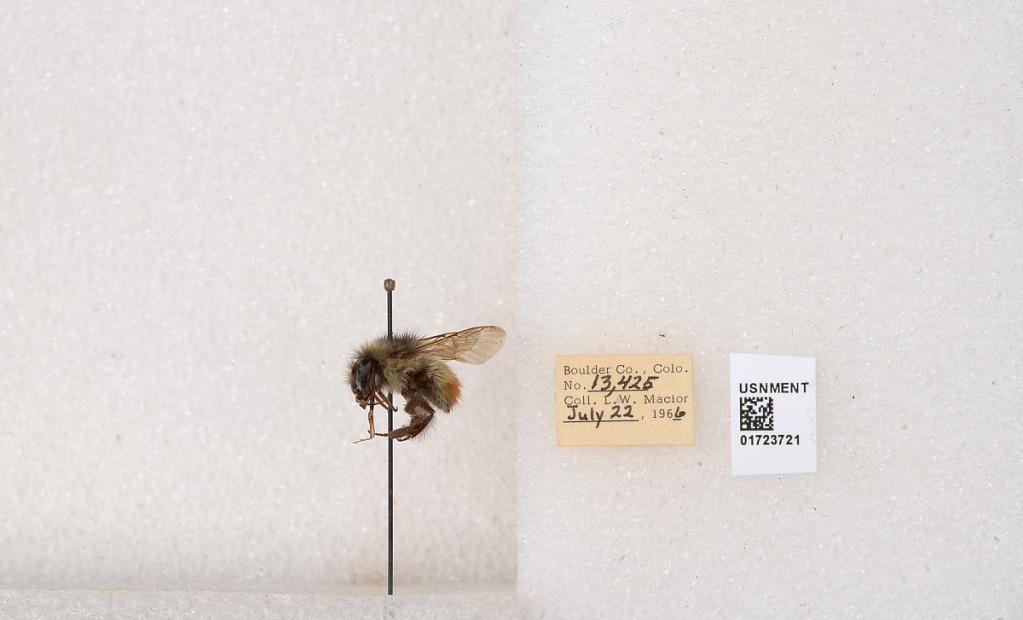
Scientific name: Bombus flavifrons Cresson
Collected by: L. Macior
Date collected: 1966-7-22
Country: United States
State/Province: Colorado
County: Boulder
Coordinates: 40.0925, -105.358